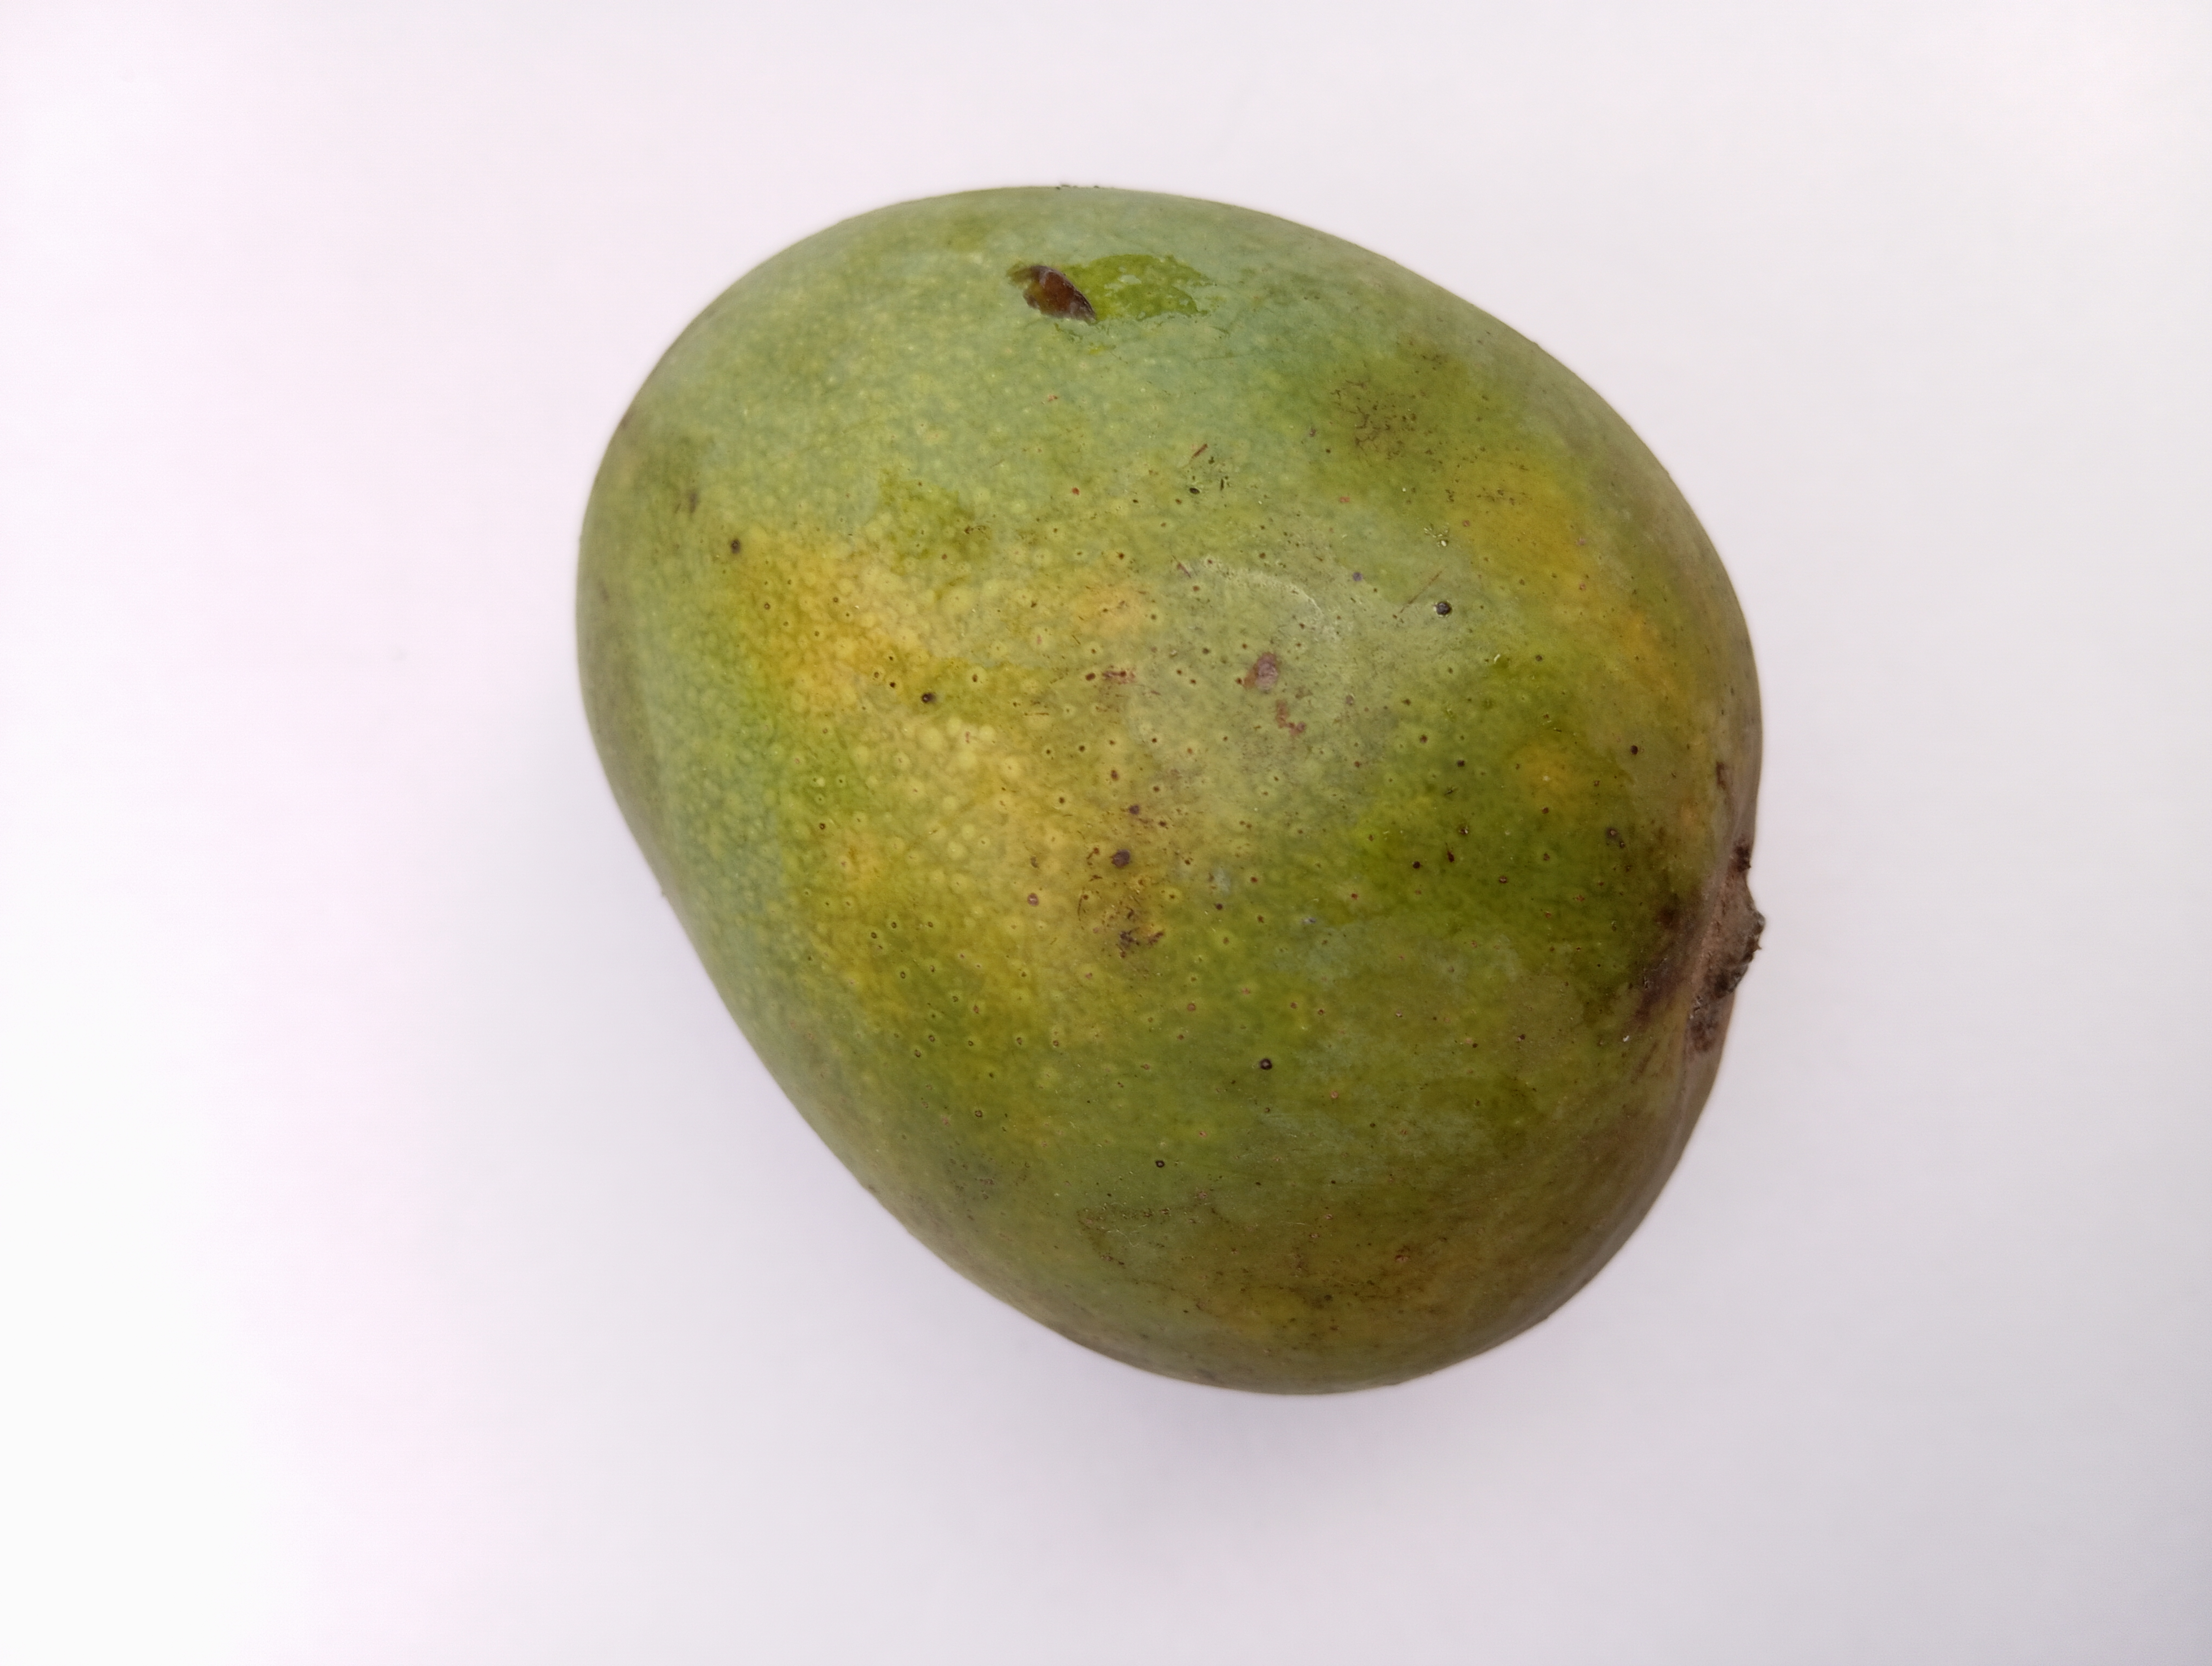
Mango variety: Himsagar